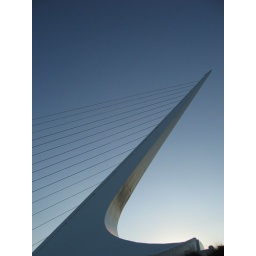
sundial bridge by santiago calatrava at turtle bay exploration park(redding, california, usa)